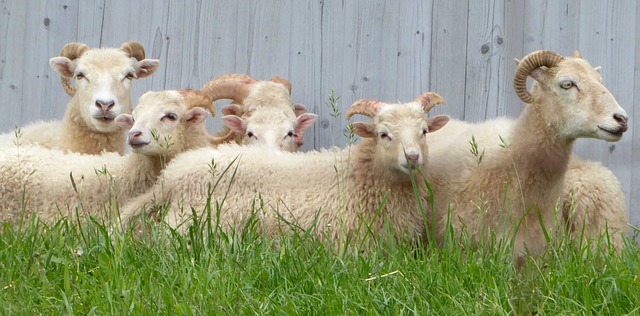
Label: pecora